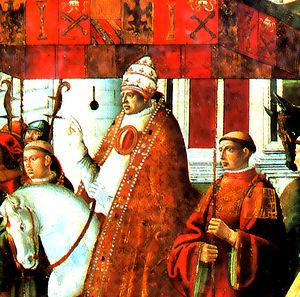
Le Diocèse de Tulle est un diocèse de l'Église catholique en France. Le siège épiscopal est à Tulle.
La Papauté d’Avignon désigne la résidence du pape en Avignon.
Pierre Roger de Beaufort fut le 201ᵉ pape du 30 décembre 1370 à sa mort sous le nom de Grégoire XI. Il fut le dernier pape français.
Manuel Cantacuzène, est un despote de Morée. Il a régné de la création du despotat, le 25 octobre 1349, jusqu’à sa mort.